Light in painting

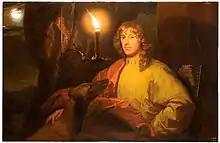
"Portrait of James Stuart, Duke of Lennox and Richmond" (1692-1696), by Godfried Schalcken, Leiden Collection, New York

At the end of the High Renaissance, in the middle of the 16th century, Mannerism followed, a movement that abandoned nature as a source of inspiration to seek a more emotional and expressive tone, in which the artist's subjective interpretation of the work of art became more important, with a taste for sinuous and stylized form, with deformation of reality, distorted perspectives and gimmicky atmospheres. In this style light was used in a gimmicky way, with an unreal treatment, looking for a colored light of different origins, both a cold moonlight and a warm firelight. Mannerism broke with the full Renaissance light by introducing night scenes with intense chromatic interplay between light and shadow and a dynamic rhythm far from Renaissance harmony. Mannerist light, in contrast to Renaissance classicism, took on a more expressive function, with a natural origin but an unreal treatment, a disarticulating factor of the classicist balance, as seen in the work of Pontormo, Rosso or Beccafumi.